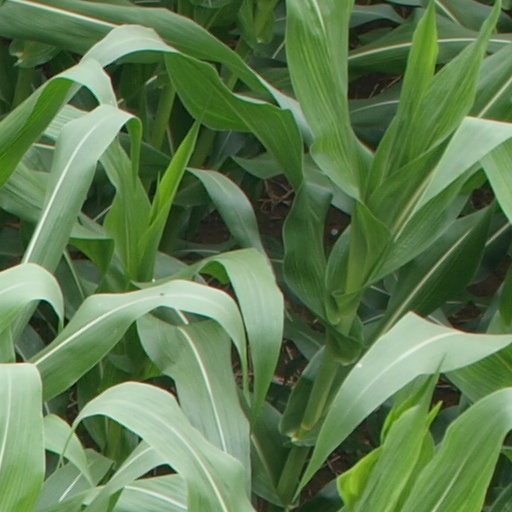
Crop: maize; corn